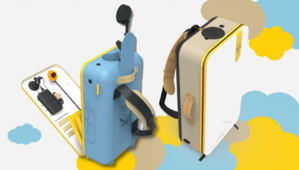
Le Cartable Connecté, par Bibliothèques sans frontières
Bibliothèques sans frontières est une association fondée en 2007 à Paris, à l'initiative de l'historien Patrick Weil.